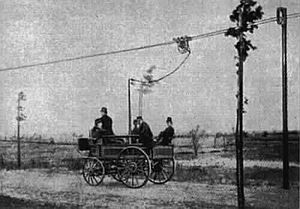
Trolleybus / Historie
Electromote i Berlin, 1882.
En trolleybus er en bus drevet af elektricitet, tilført via køreledninger.